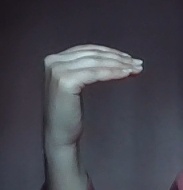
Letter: haa